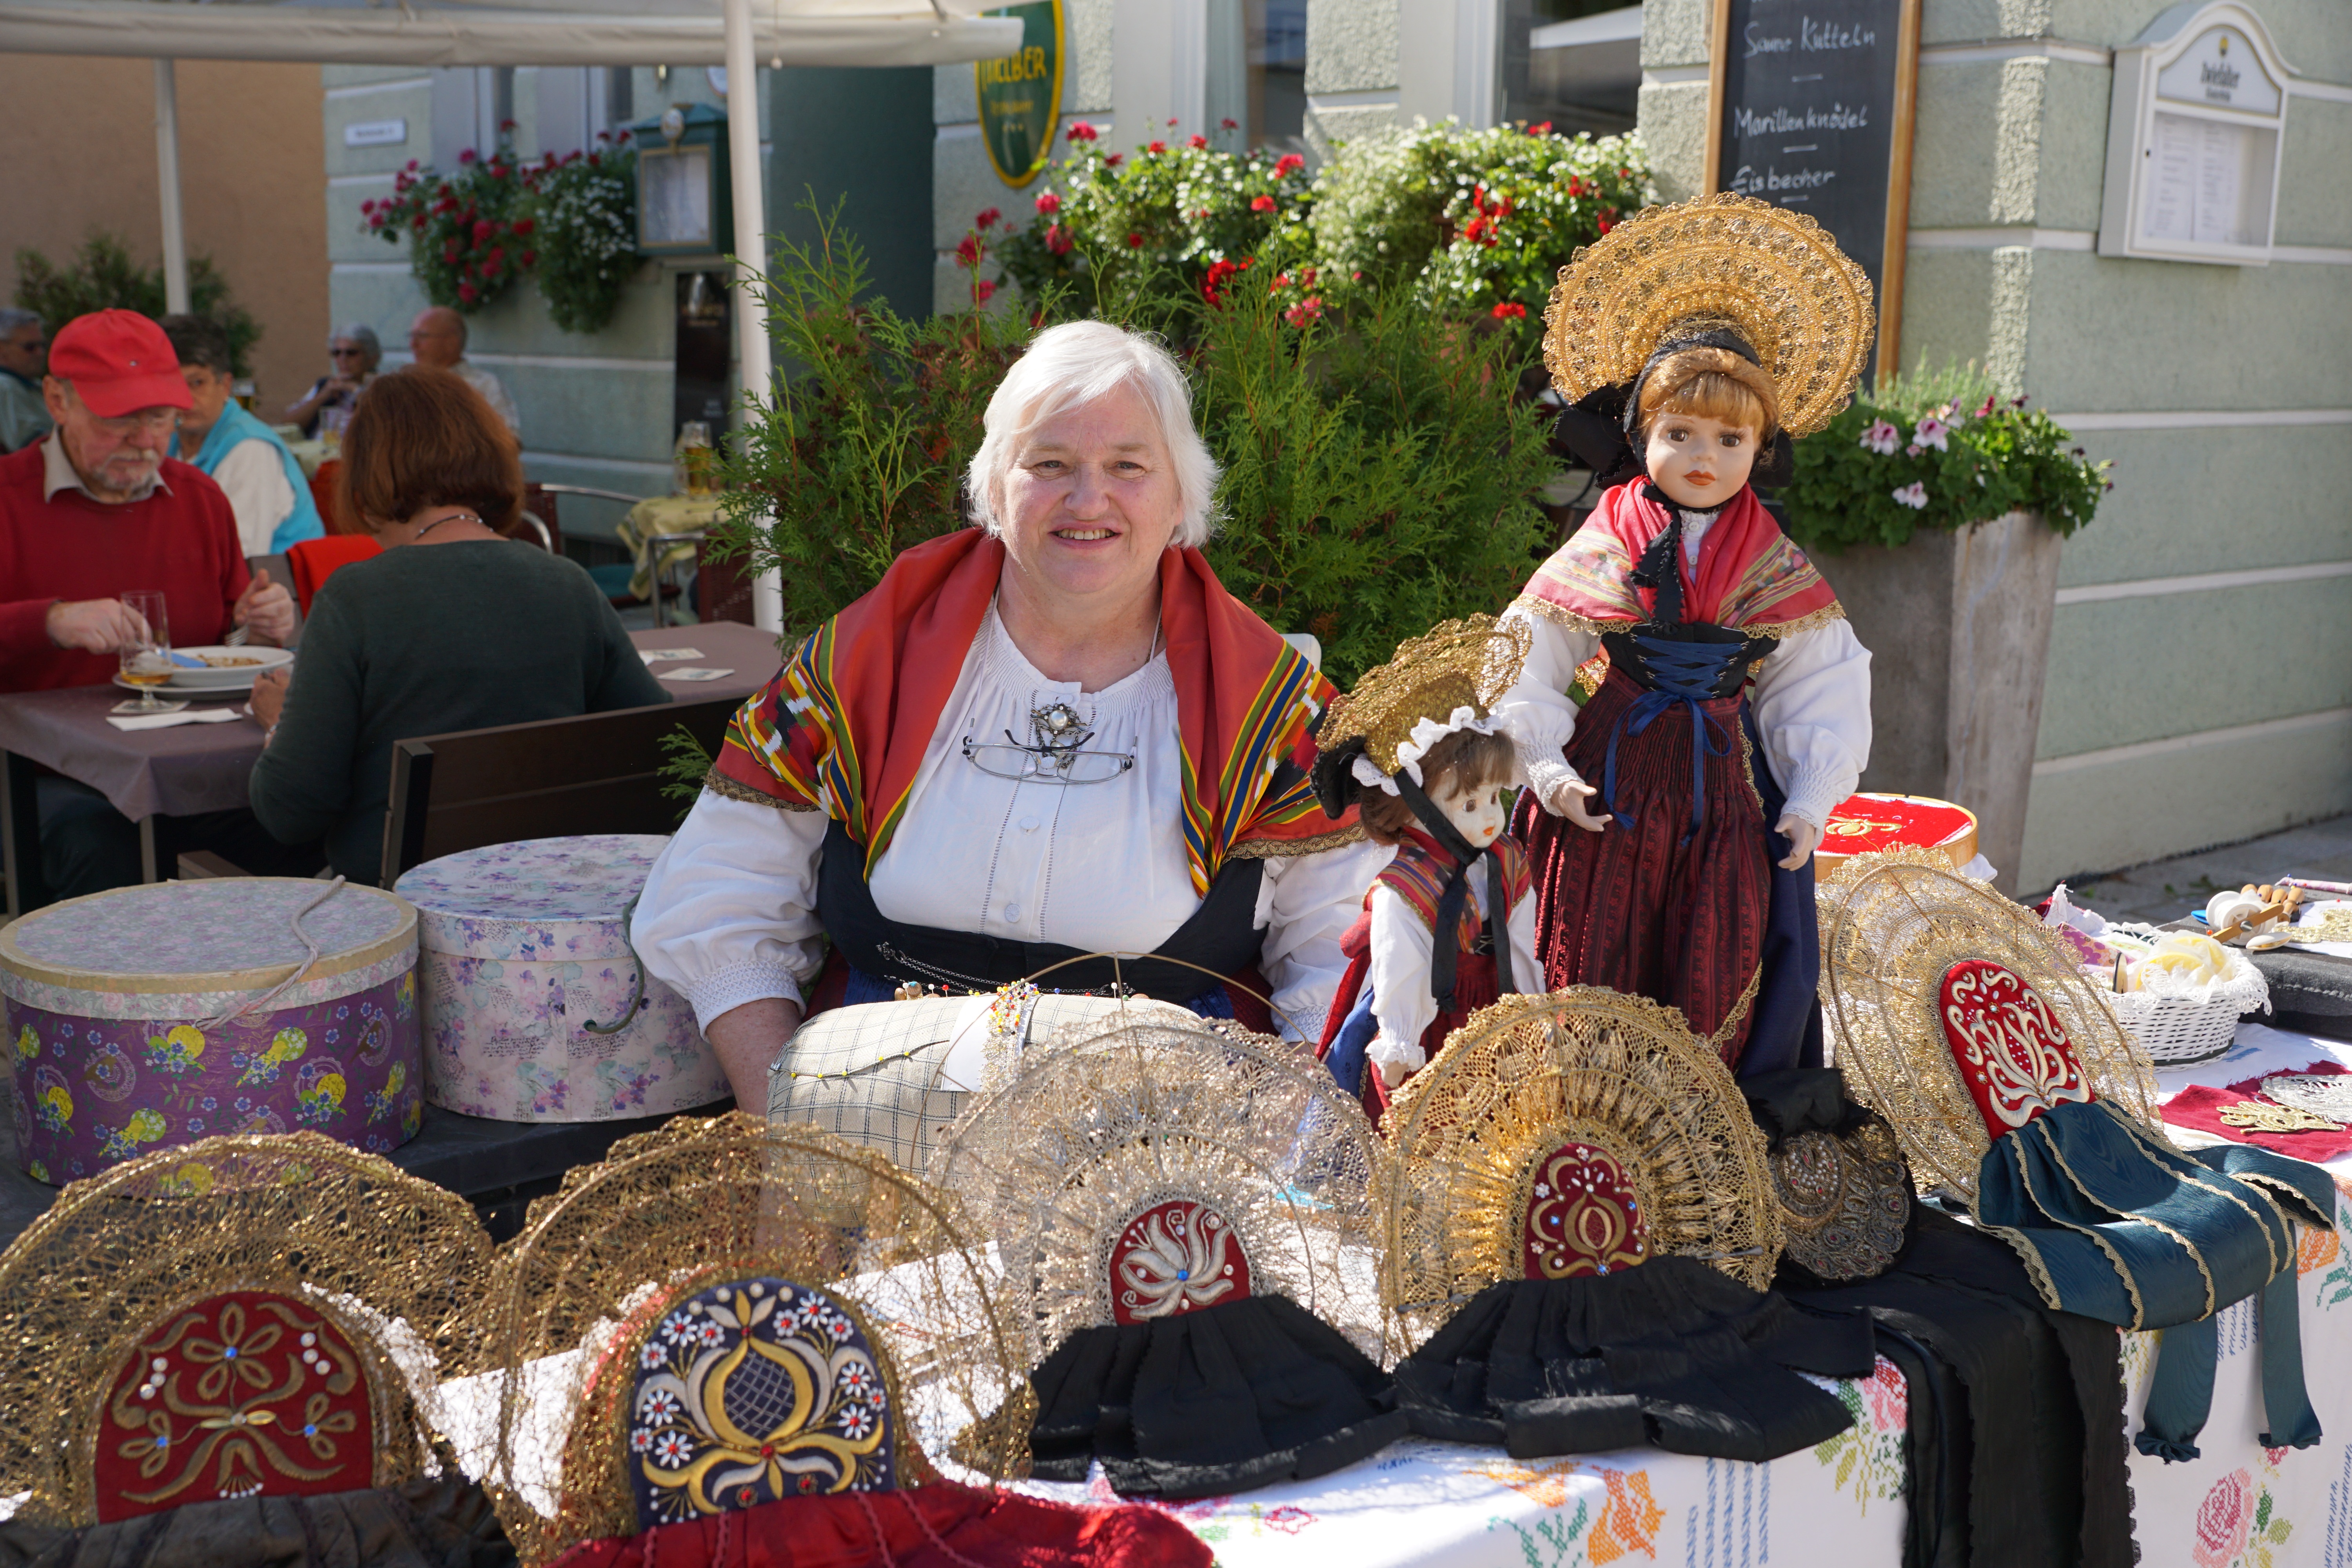
people, woman, city, market, christmas, public space, doll, festival, handmade, tradition, costume, fair, sell, hats, old fashioned